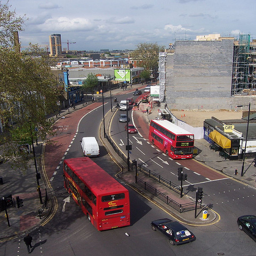
Red double deck buses along with vehicles on a city street.
multiple vehicles on a busy city street with a sky background
Two double decker buses going in opposite directions on the same street.
Double Decker buses and other traffic travel on divided street.
Two double Decker buses on a two way street.